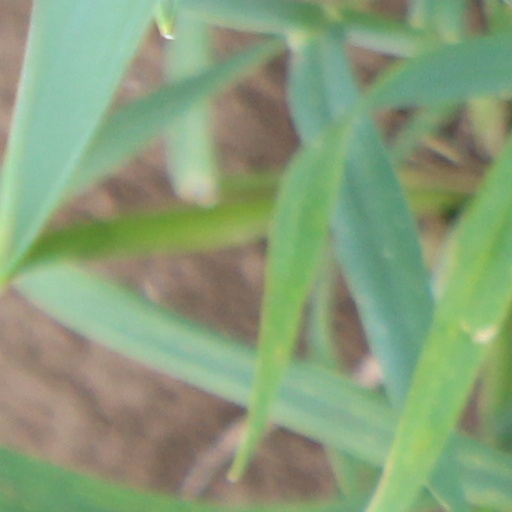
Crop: wheat